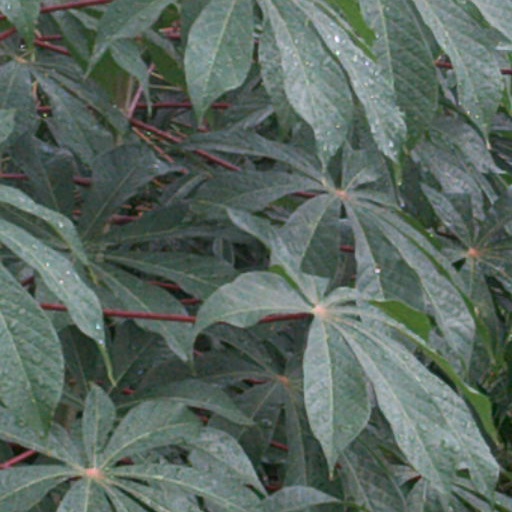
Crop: cassava